2011 Budweiser Shootout

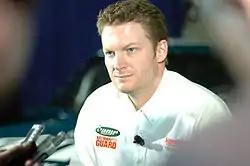
Dale Earnhardt Jr. picked the pole position for Hendrick Motorsports.

Two practice sessions were held before the race, which was on Friday afternoon. The first session lasted 45 minutes, while the second lasted 60 minutes. Dale Earnhardt Jr. was quickest with a time of 45.031 seconds in the first session, less than five hundredths of a second faster than Mark Martin. Jimmie Johnson with a quickest time of 45.082 seconds was third, ahead of Clint Bowyer, Kyle Busch, and Jeff Burton. Ryan Newman was seventh, still within a second of Earnhardt's time. In the second and final practice session, Joey Logano was quickest with a fastest time of 44.316 seconds. Busch followed in second, ahead of Michael Waltrip and Bobby Labonte. Greg Biffle was fifth quickest, with a time of 44.787. Denny Hamlin, Jeff Gordon, Kevin Harvick, Carl Edwards, and Matt Kenseth rounded out to the first ten positions. Also in the final practice session, a caution came out because the flood lights (that light the track for racing) in the first and third turns were turned off.